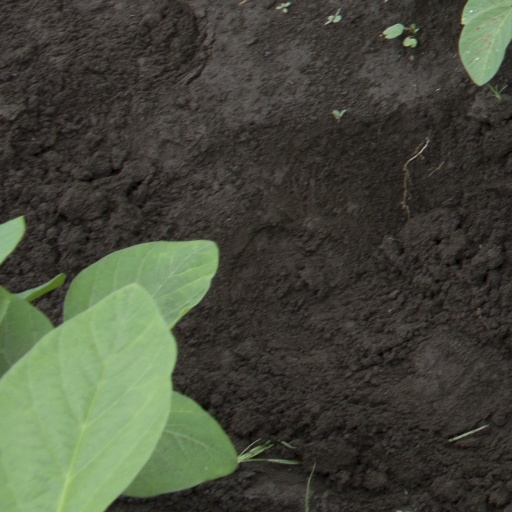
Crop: soybean